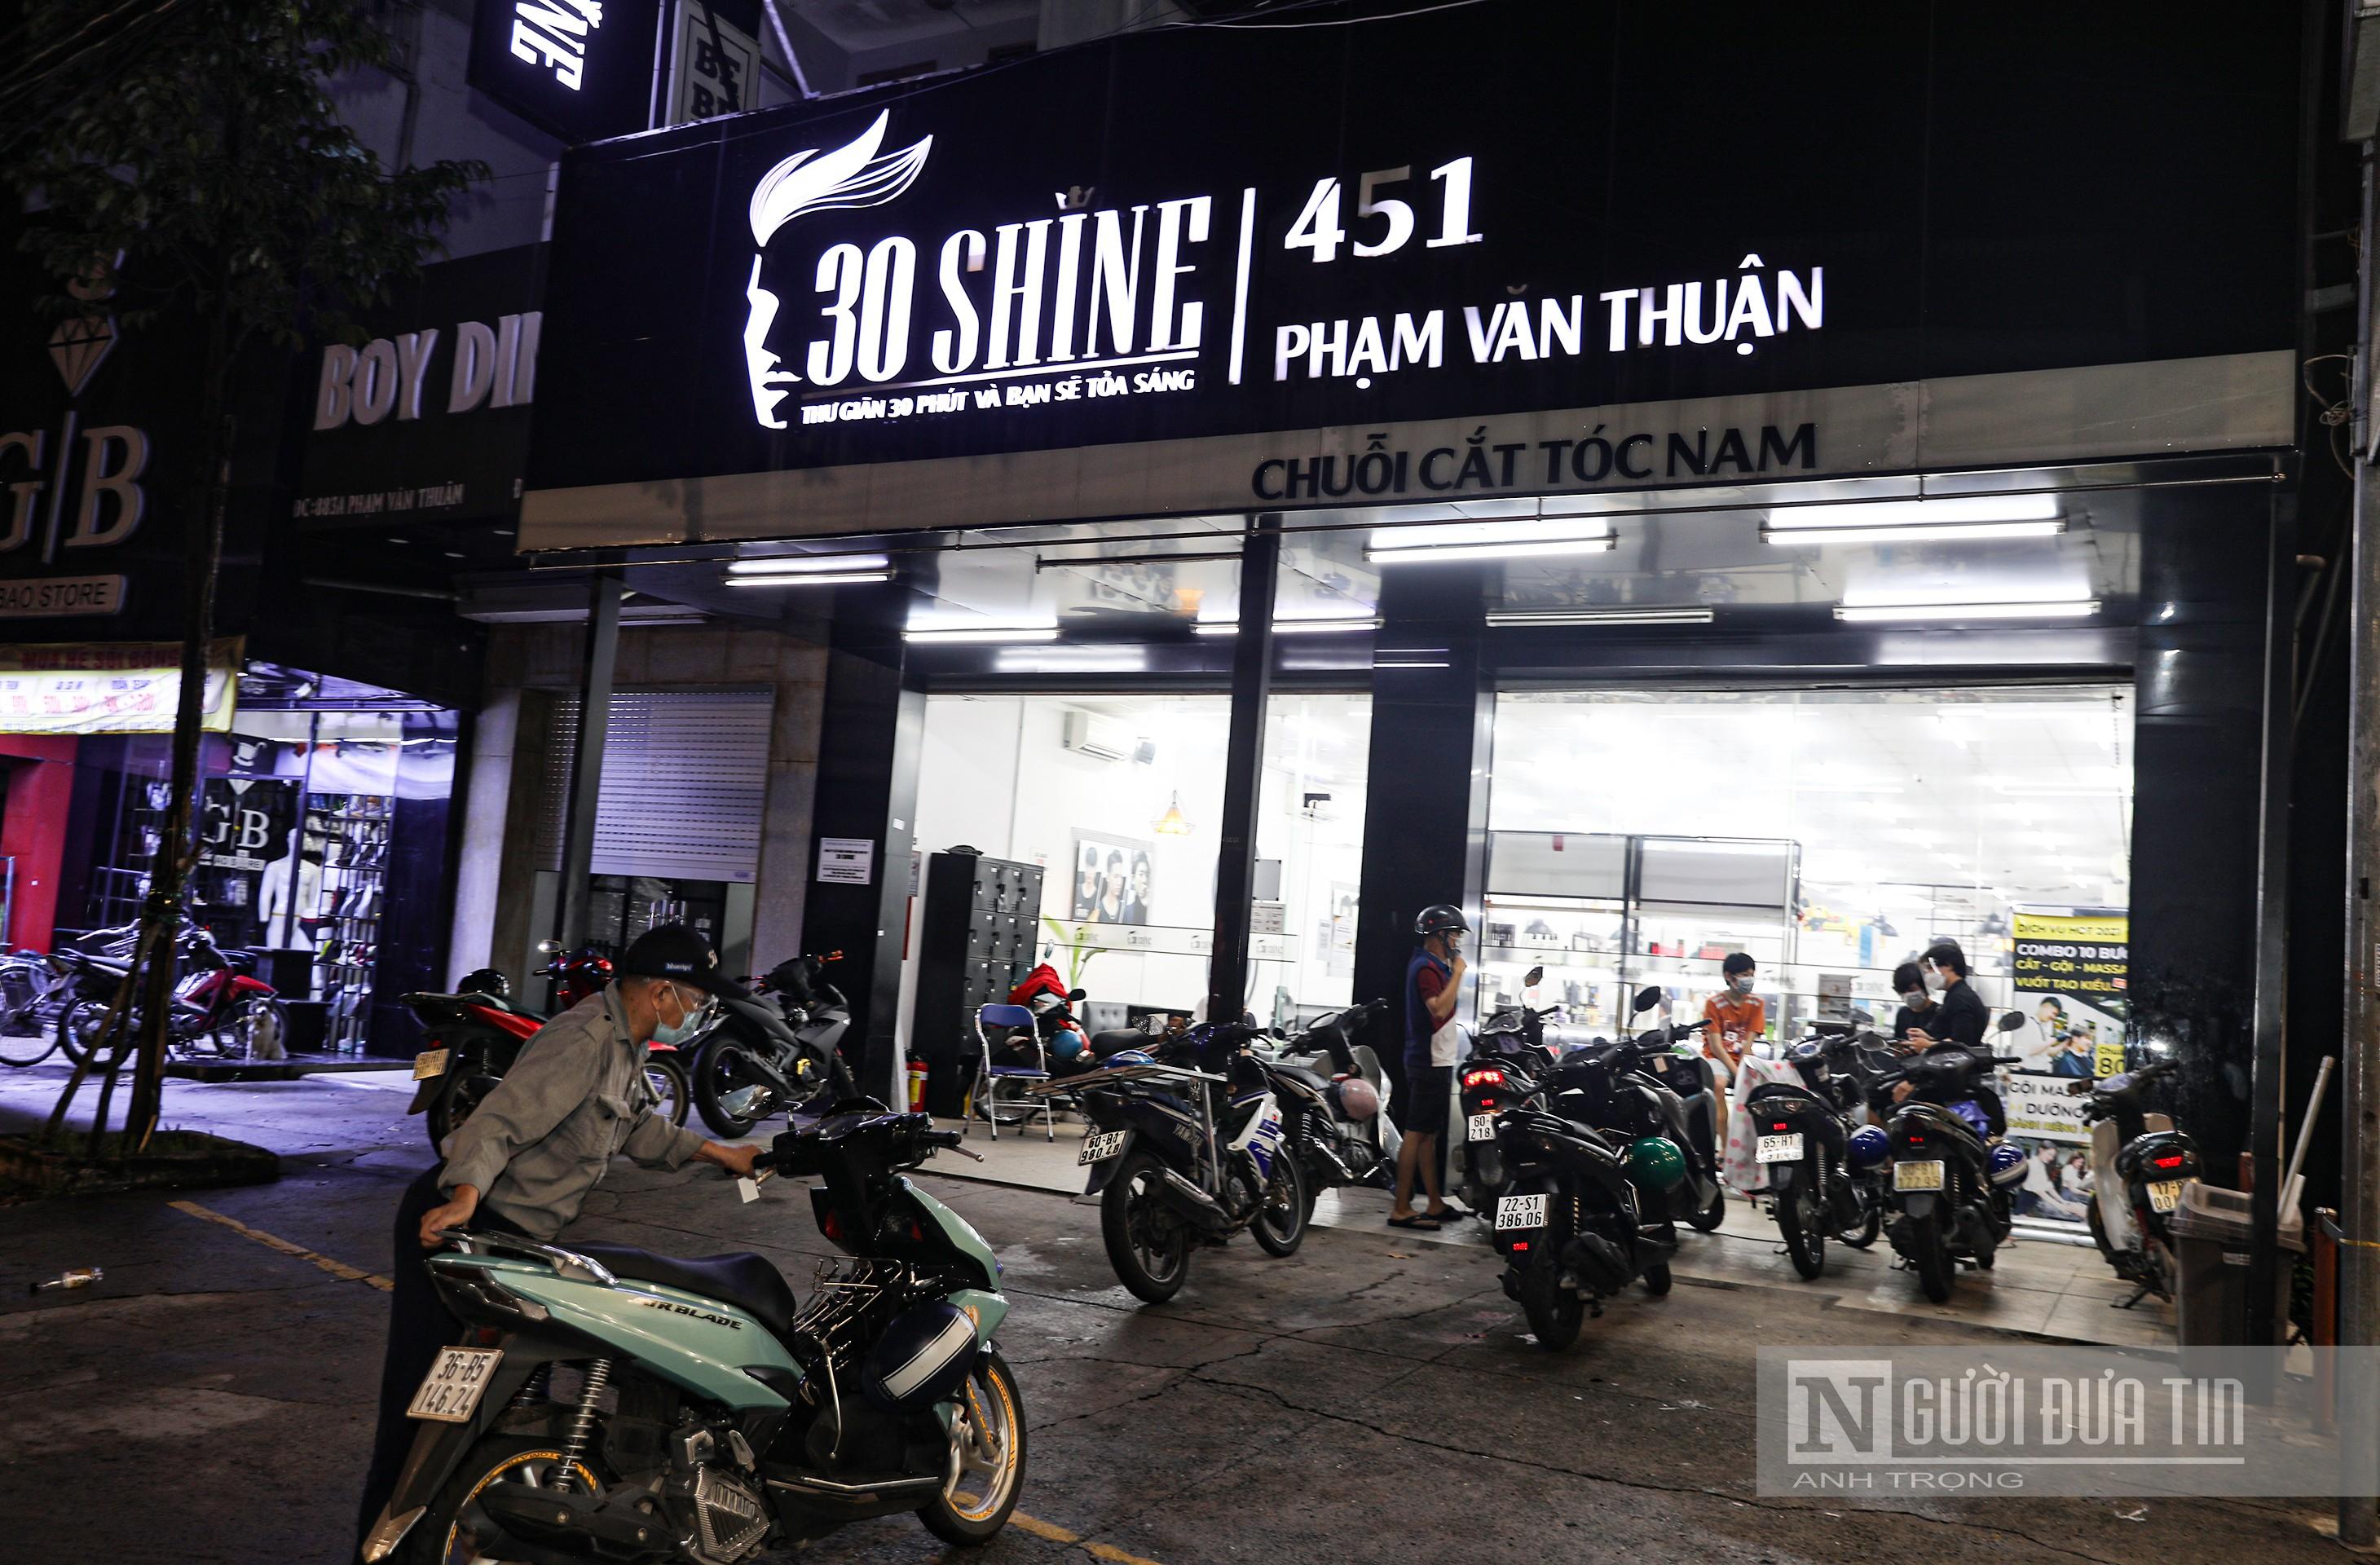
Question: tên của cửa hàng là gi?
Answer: cửa hàng có tên là 30 shine